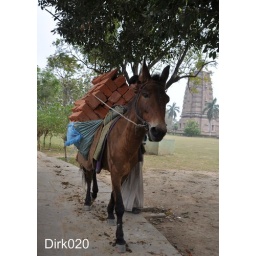
horse carrying stones in the temple complex of chaukandi the tree where the Budha saw enlightment is in the back beside the tower